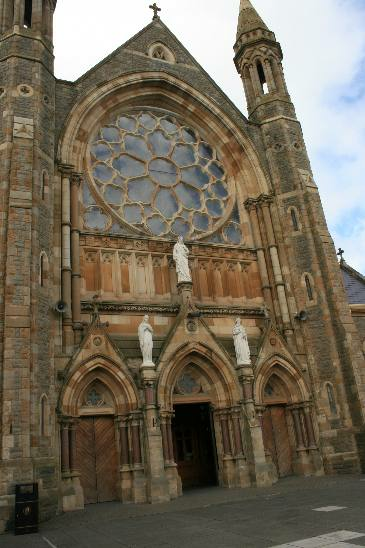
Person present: No